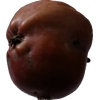
Label: Apple 18